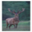
Label: deer